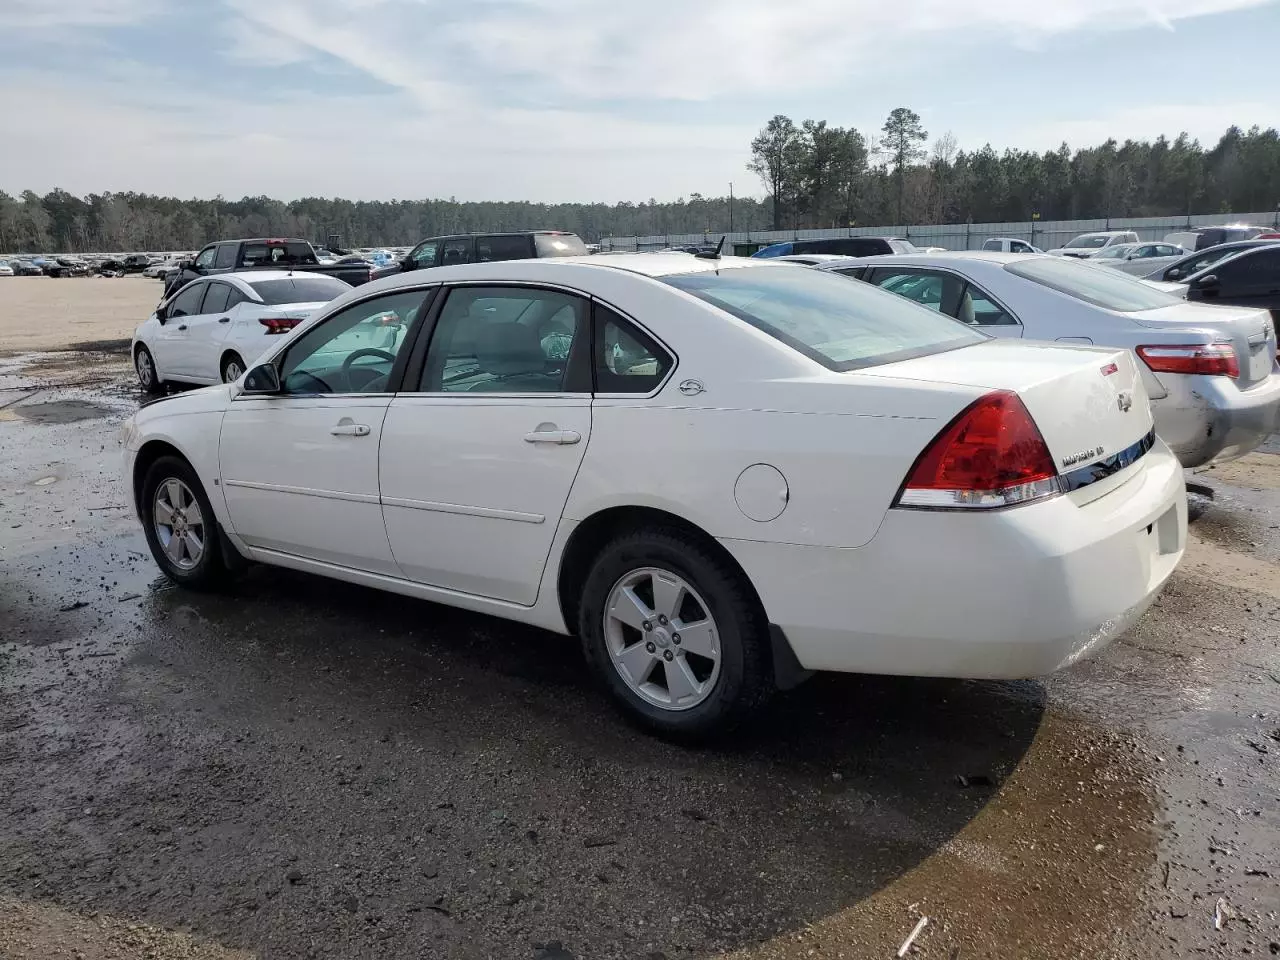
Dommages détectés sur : plaque d'immatriculation arrière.
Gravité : majeur